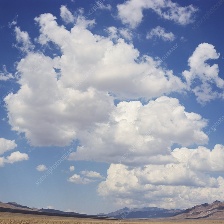
Cloud type: Cumulus